Methodist Episcopal Church

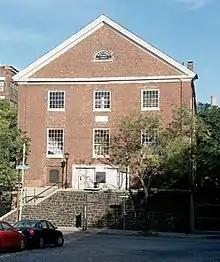
Built in 1769, St. George's Church in Philadelphia is the oldest Methodist church in continuous use in the United States.

The Methodist Episcopal Church had committed itself to the antislavery cause, but it became difficult to maintain this stance as Methodism spread to slaveholding areas. To avoid alienating southerners, the 1808 General Conference allowed annual conferences to form their own policies related to buying and selling slaves. In 1816, it amended the "Discipline's" prohibition on officeholders owning slaves to apply only in states where emancipation was legal.